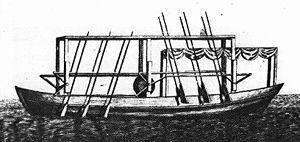
11 janvier : l'astronome britannique William Herschel découvre Titania et Obéron, satellites d'Uranus.
Interdiction des réunions des Clubs comme la société des Trente, qui rayonne sur la province grâce à son journal, La Sentinelle du Peuple.
John Fitch est un inventeur, horloger et forgeron américain, connu pour avoir construit le premier bateau à vapeur enregistré aux États-Unis.
Cette page concerne des événements d'actualité qui se sont produits durant l'année 1787 du calendrier grégorien aux États-Unis.